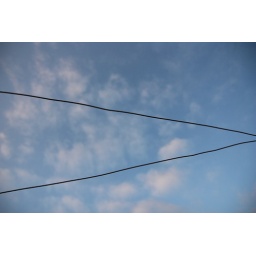
I once fell in love with you just because the sky turned from gray into blue